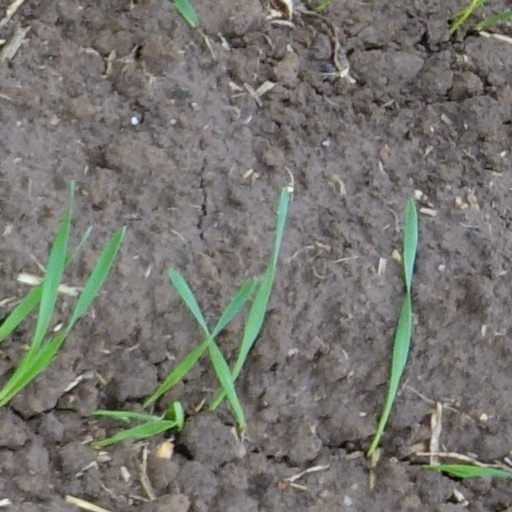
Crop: wheat